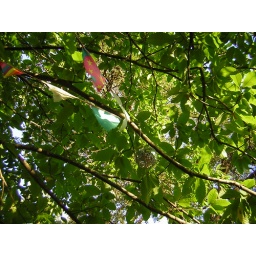
glitter ball in tree